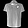
Label: T - shirt / top